Open top buses in Torbay

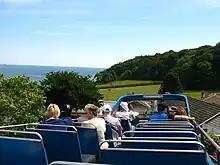
The view from the top of a bus at Broadsands

The first route to be introduced in 1955 was the 12A from St Marychurch through Babbacombe, Torquay, Paignton and Goodrington to Broadsands. To reach Paignton's sea front at Preston the bus had to pass under a very low railway bridge. A licence for the route was only granted on condition that buses would come to a stop before passing under the bridge, the conductor would then have to instruct passengers on the top deck to remain in their seats and then stand at the top of the stairs to see that they did.